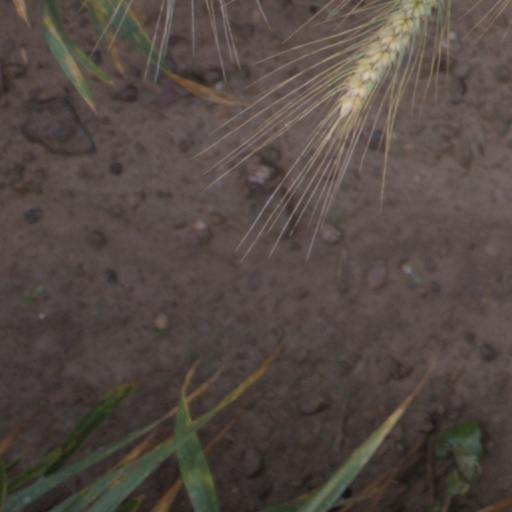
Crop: wheat